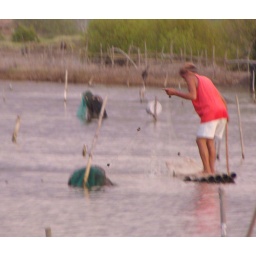
a fisherman in santa maria river look his fish net where no fish catched in the whole day